Kalady

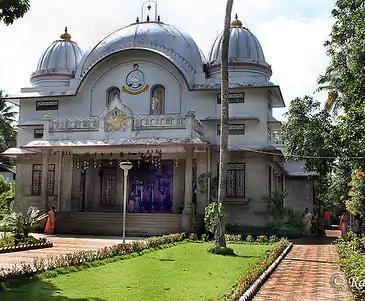
Sree Ramakrishna Advaita Ashram, Kalady

Kalady or Kaladi is a town located between Angamaly and Perumbavoor, east of the Periyar river, near to Malayattoor in Ernakulam district of Kerala, India, not far from Cochin International Airport. It is notable as the birthplace of 9th century Indian philosopher Adi Shankara.